Shōkū

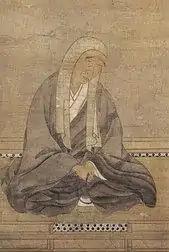
Undated portrait of Shoku

, sometimes called , was a disciple of Hōnen, founder of the Jōdo-shū Buddhist sect. Shōkū later succeeded Jōhen, a Shingon monk with an affinity for Pure Land Buddhism, as the head Eikandō (itself a former Shingon temple). Shōkū then established a separate branch of Jōdo-shū called the Seizan-ha ("West Mountain" branch), and completed the transition of Eikandō from a Shingon temple into a Jōdo-shū one.